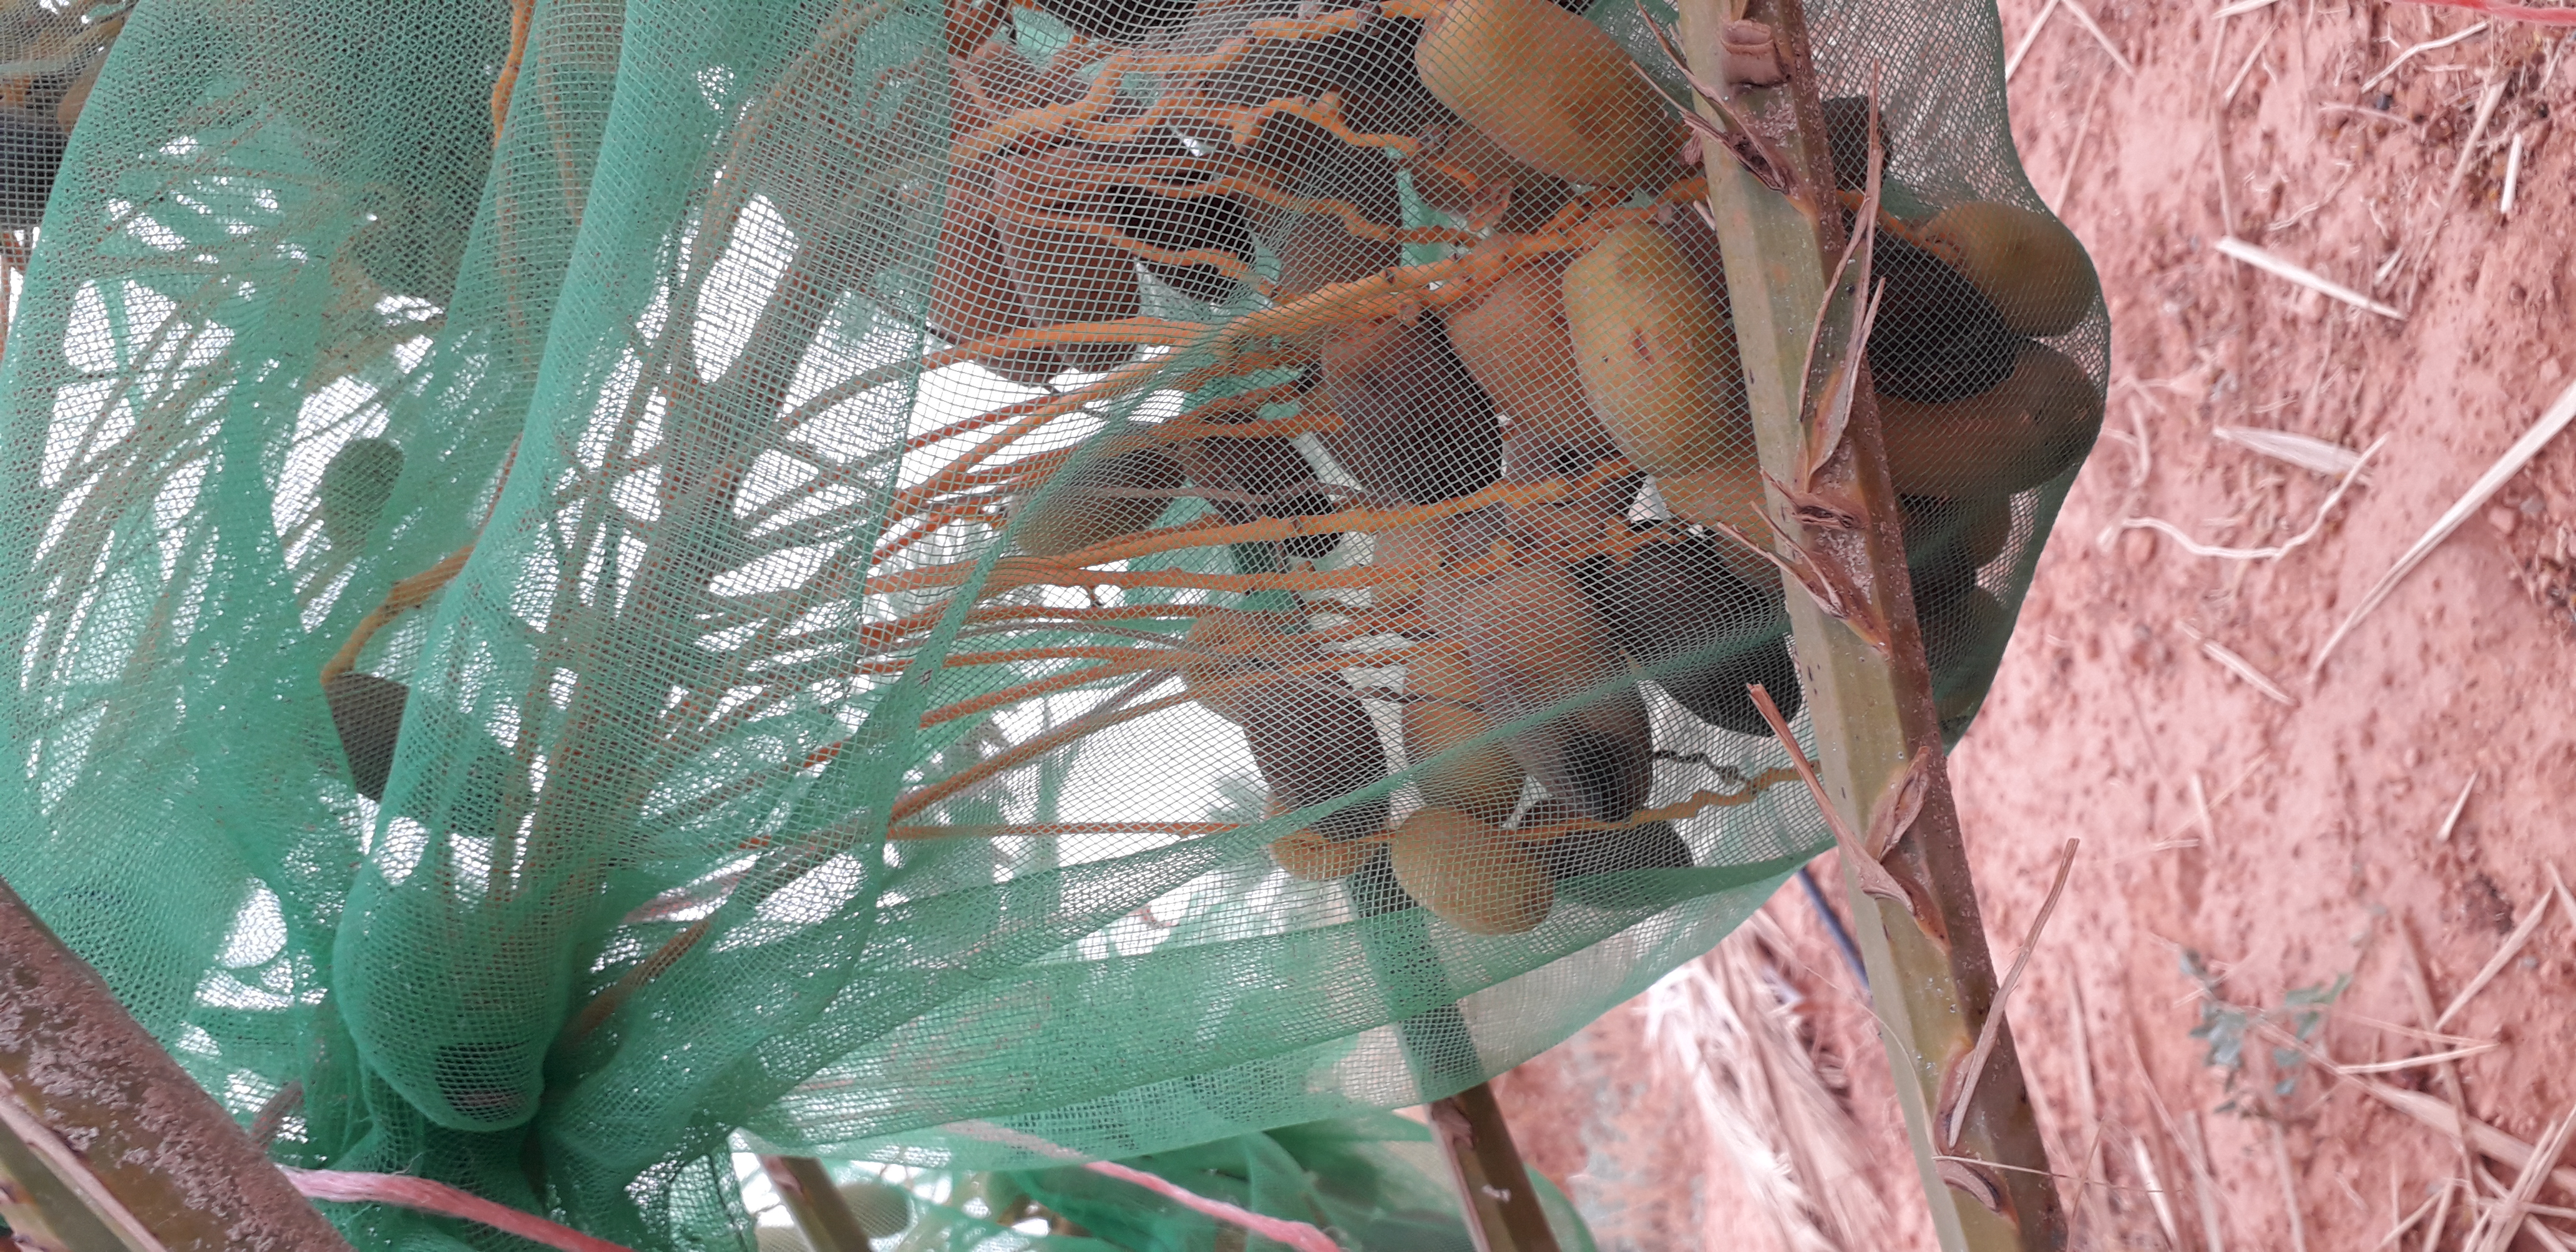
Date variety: Boumajhoul